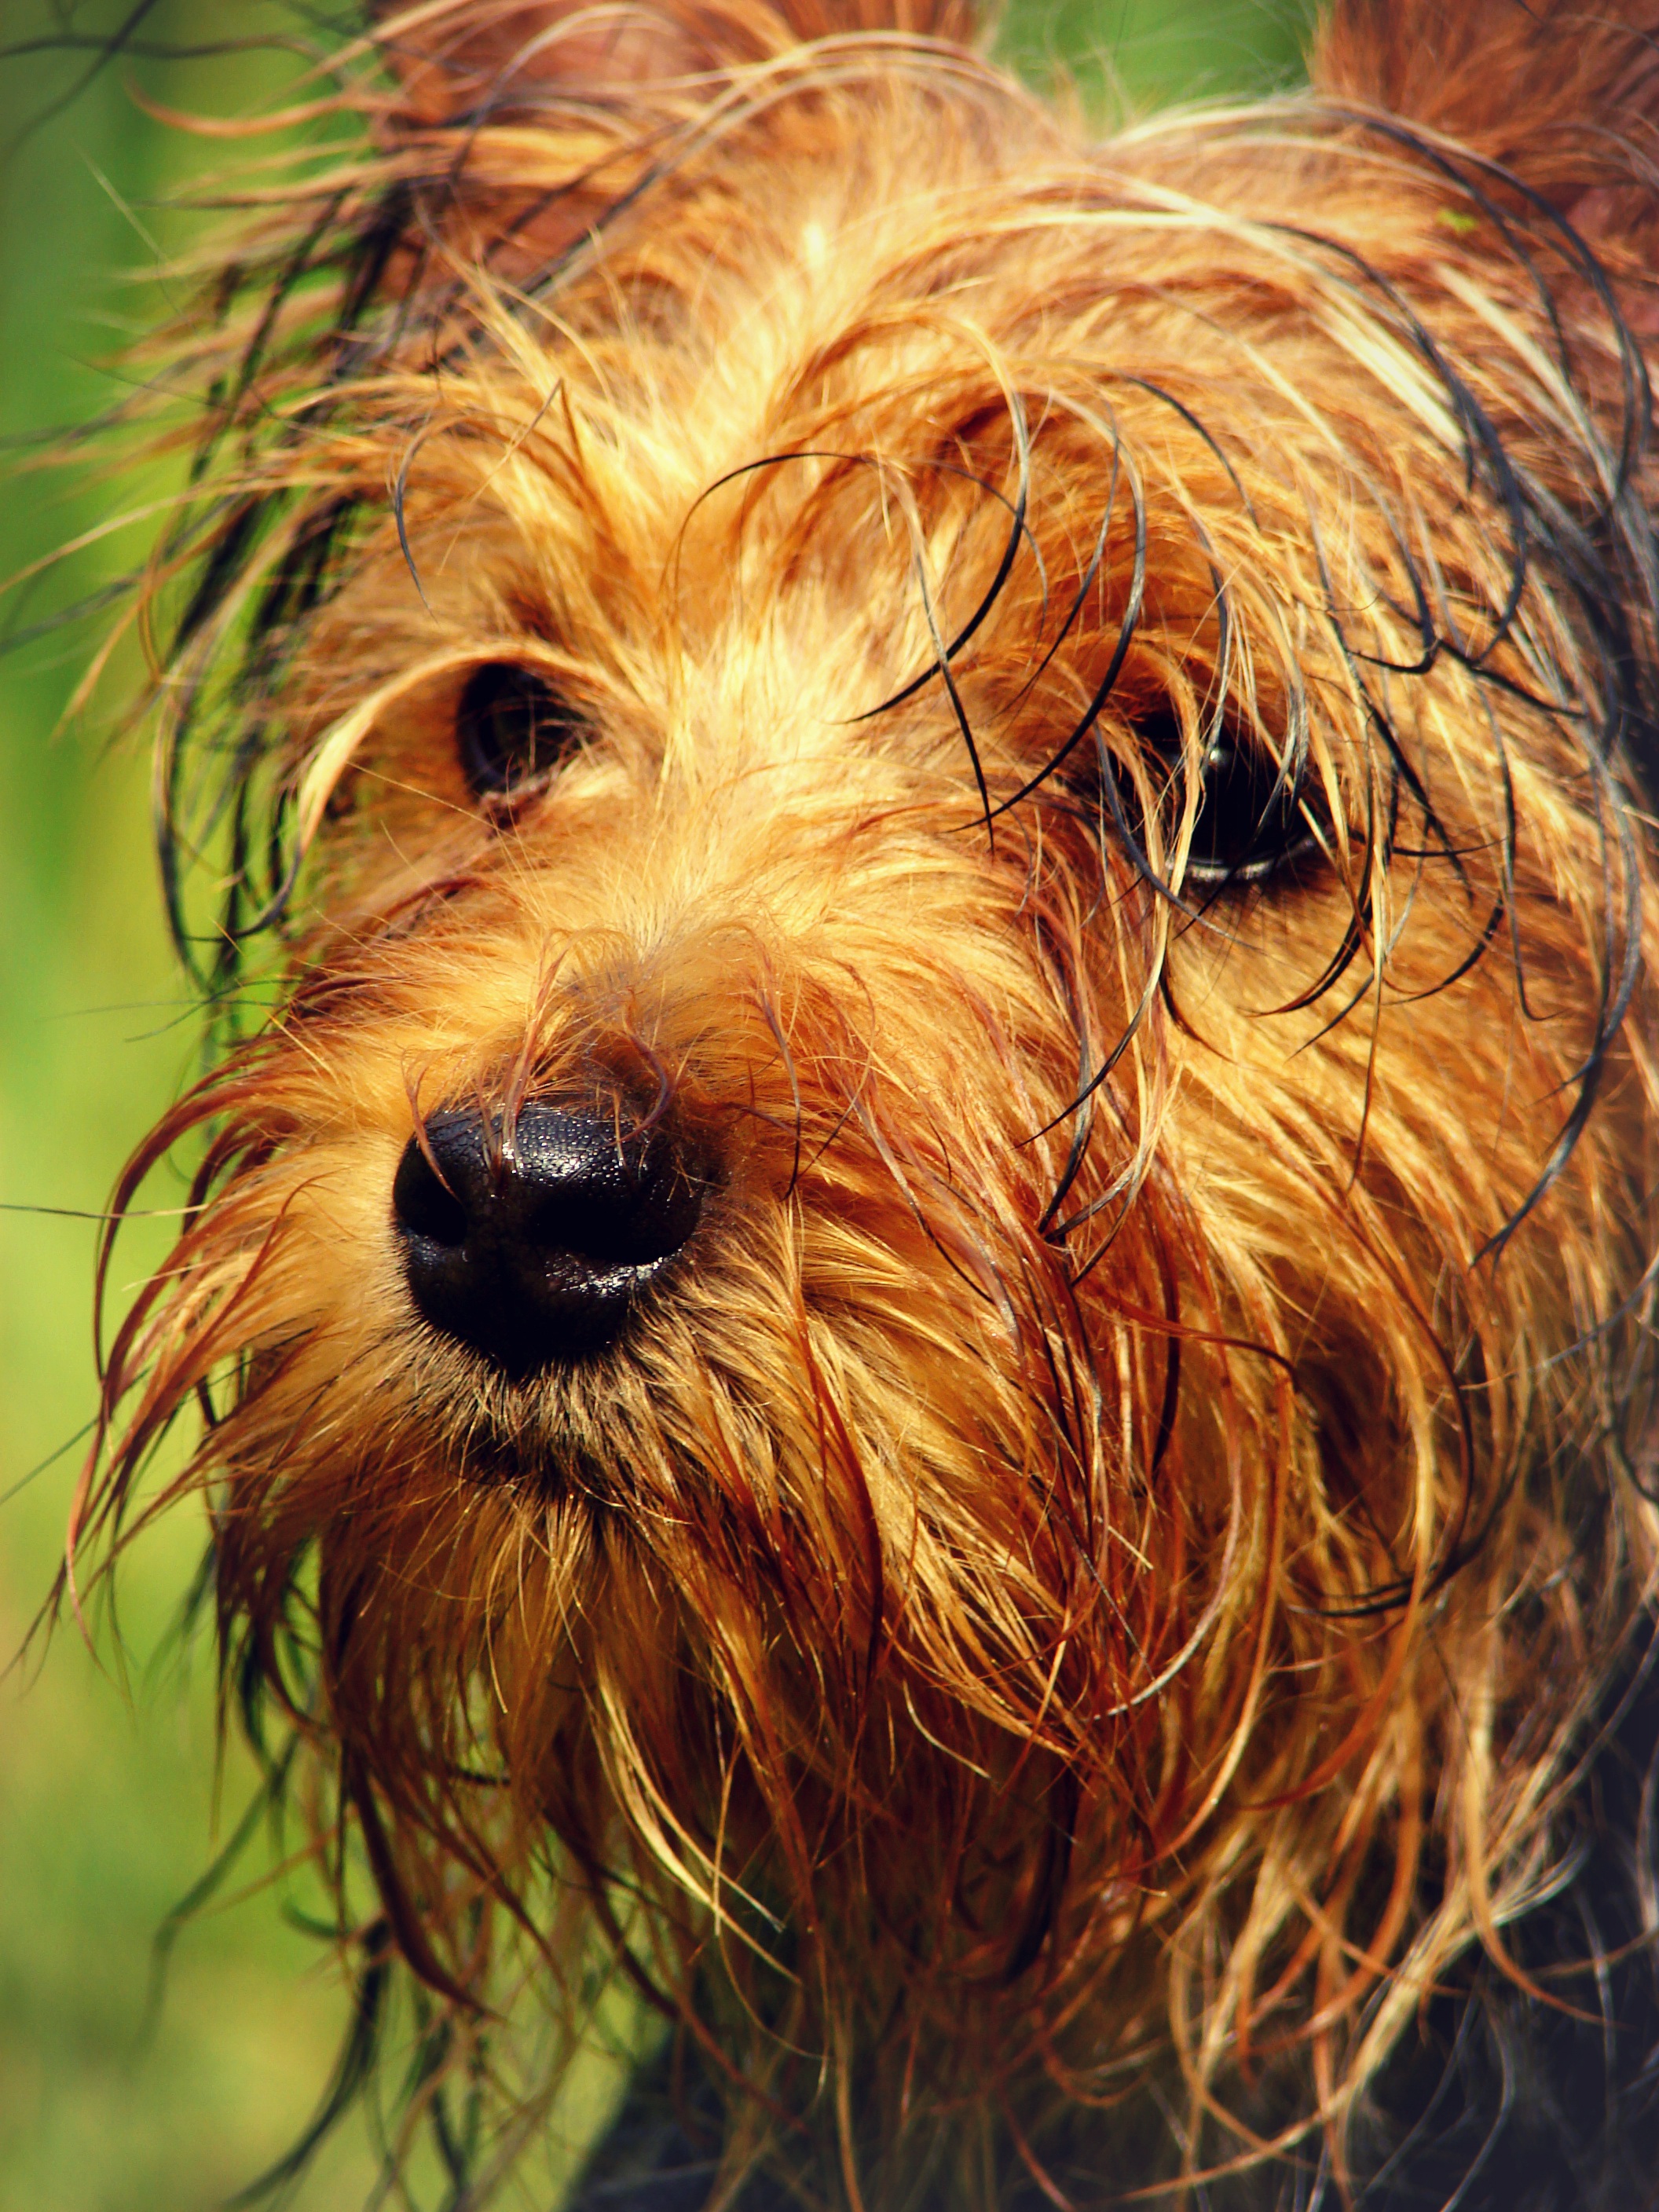
dog, animal, mammal, friend, vertebrate, dog breed, terrier, dog like mammal, australian terrier, schnoodle, glen of imaal terrier, dog crossbreeds, norfolk terrier